Yangjiang

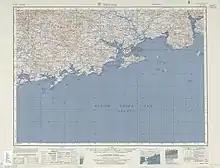
Yangjiang (labelled as YANG-CHIANG (YEUNGKONG) ) (1954)

The city was hit by a magnitude 5.9 earthquake on July 25, 1969 which killed over 3,000 people. The area is known for its relatively high levels of natural background radiation.